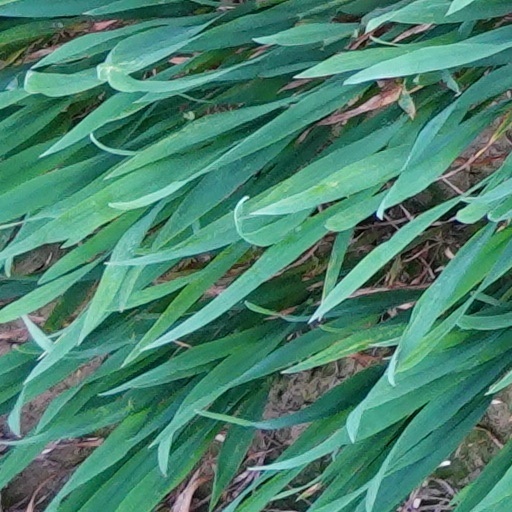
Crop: wheat